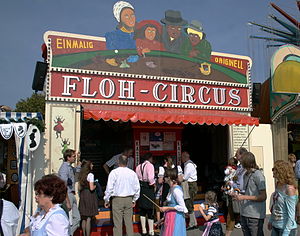
Loppecirkus
Et loppecirkus i Tyskland
Loppecirkus er et cirkus hvor de optrædende artister er menneskelopper. Loppecirkus var almindeligt som markedsgøgl gennem flere århundreder.